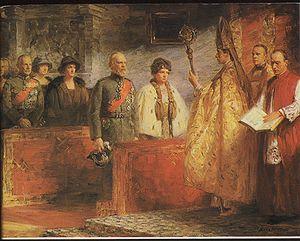
Eugenio Maria Giuseppe Giovanni Pacelli, né à Rome, le 2 mars 1876 et mort à Castel Gandolfo le 9 octobre 1958, est élu pour être le 260ᵉ évêque de Rome et donc pape de l’Église catholique, qu'il gouverne sous le nom de Pie XII de 1939 à sa mort.